Religion in the Czech Republic

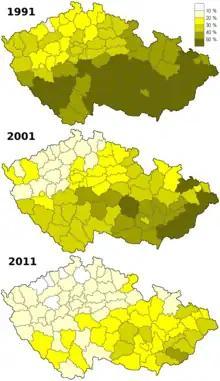
The decline of Christianity recorded throughout the censuses of 1991, 2001 and 2011

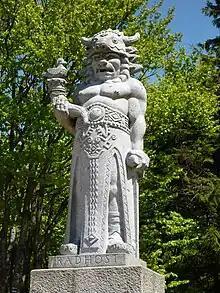
Statue of the Slavic god Radegast on Mount Radhošť, made by the sculptor Albin Polasek. It is object of pilgrimage and worship for local Rodnovers, who also believe that its temporary removal for restoration in 2002 caused the flood which hit Moravia that year.

The Czechs gradually converted to Christianity from Slavic paganism between the 9th and the 10th centuries, and Christianity—especially the Catholic Church, with significant minorities of Protestantism, and even majorities in some periods, from the 15th century onwards—remained the religion of nearly all the population until the end of the 19th century. Bořivoj I, Duke of Bohemia, baptised by the Saints Cyril and Methodius, was the first ruler of Bohemia to adopt Christianity as the state religion. Since the late 19th century, and especially throughout the 20th century, Christianity was gradually abandoned by the majority of the Czechs and today it remains the religion of a minority. From 1950 to 2021, the official censuses of the Czech Statistical Office recorded a decline of professed Christianity from about 94% to about 12% of the population of the Czech lands.